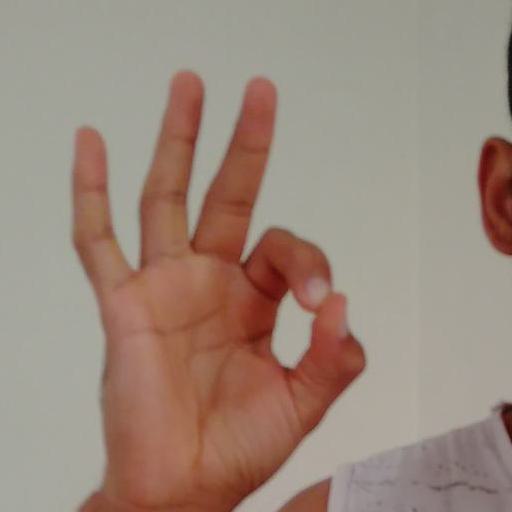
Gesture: ok